Deep Medhi

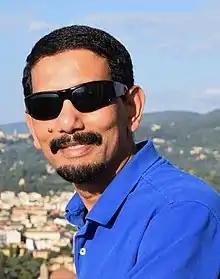

Deepankar (Deep) Medhi is an Indo-American computer scientist and inventor. He is a Program Director in the Computer & Network Systems (CNS) Division at the National Science Foundation (NSF). He worked as Curators' Distinguished Professor in the department of computer science and electrical engineering at the University of Missouri–Kansas City. He is a fellow of IEEE.